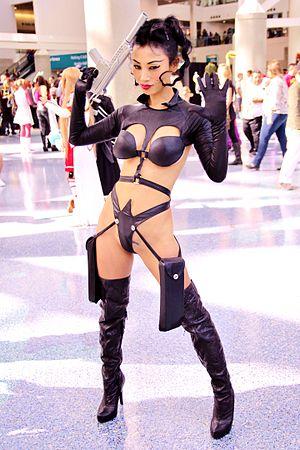
Æon Flux est une série télévisée d’animation américaine en 16 épisodes, créée par Peter Chung et diffusée entre le 1ᵉʳ septembre 1991 et le 10 octobre 1995 sur MTV.